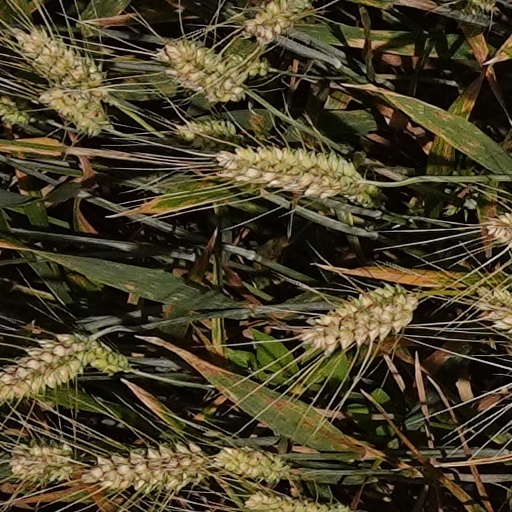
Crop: wheat